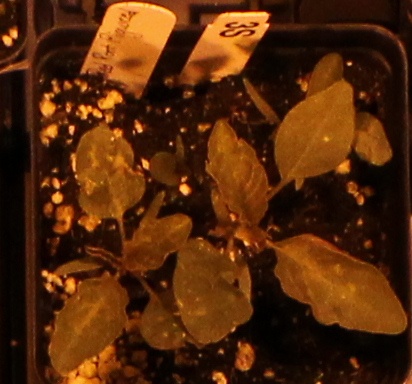
Label: Redroot Pigweed